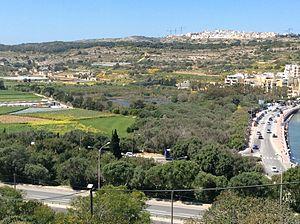
Cet article recense les zones humides de Malte concernées par la convention de Ramsar.